Texas–Indian wars

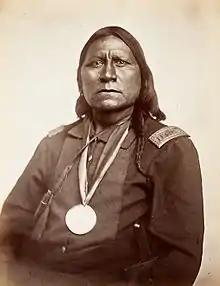
Satanta, Kiowa chief

The relationship between the federal government, Texas and the native tribes was further complicated by a unique legal issue which arose as a result of Texas' annexation. The federal government is charged by the U.S. Constitution to be in charge of Indian affairs and took over that role in Texas after it became a state in 1846. But under the terms of Texas' accession to the Union, the new state retained control of its public lands. In all other new states, the federal government controlled both public lands and Indian affairs and so could make treaties guaranteeing reservations for various groups. In Texas, however, the federal government could not do this. Texas adamantly refused to contribute public land for Indian reservations within the boundaries of Texas, meanwhile expecting the federal government to be responsible for the cost and details of Indian affairs. Since federal Indian agents in Texas knew that Indian land rights were the key to peace on the frontier, no peace could be possible with the uncooperative attitude of Texas officials on the question of Indian homelands.